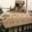
Label: tank